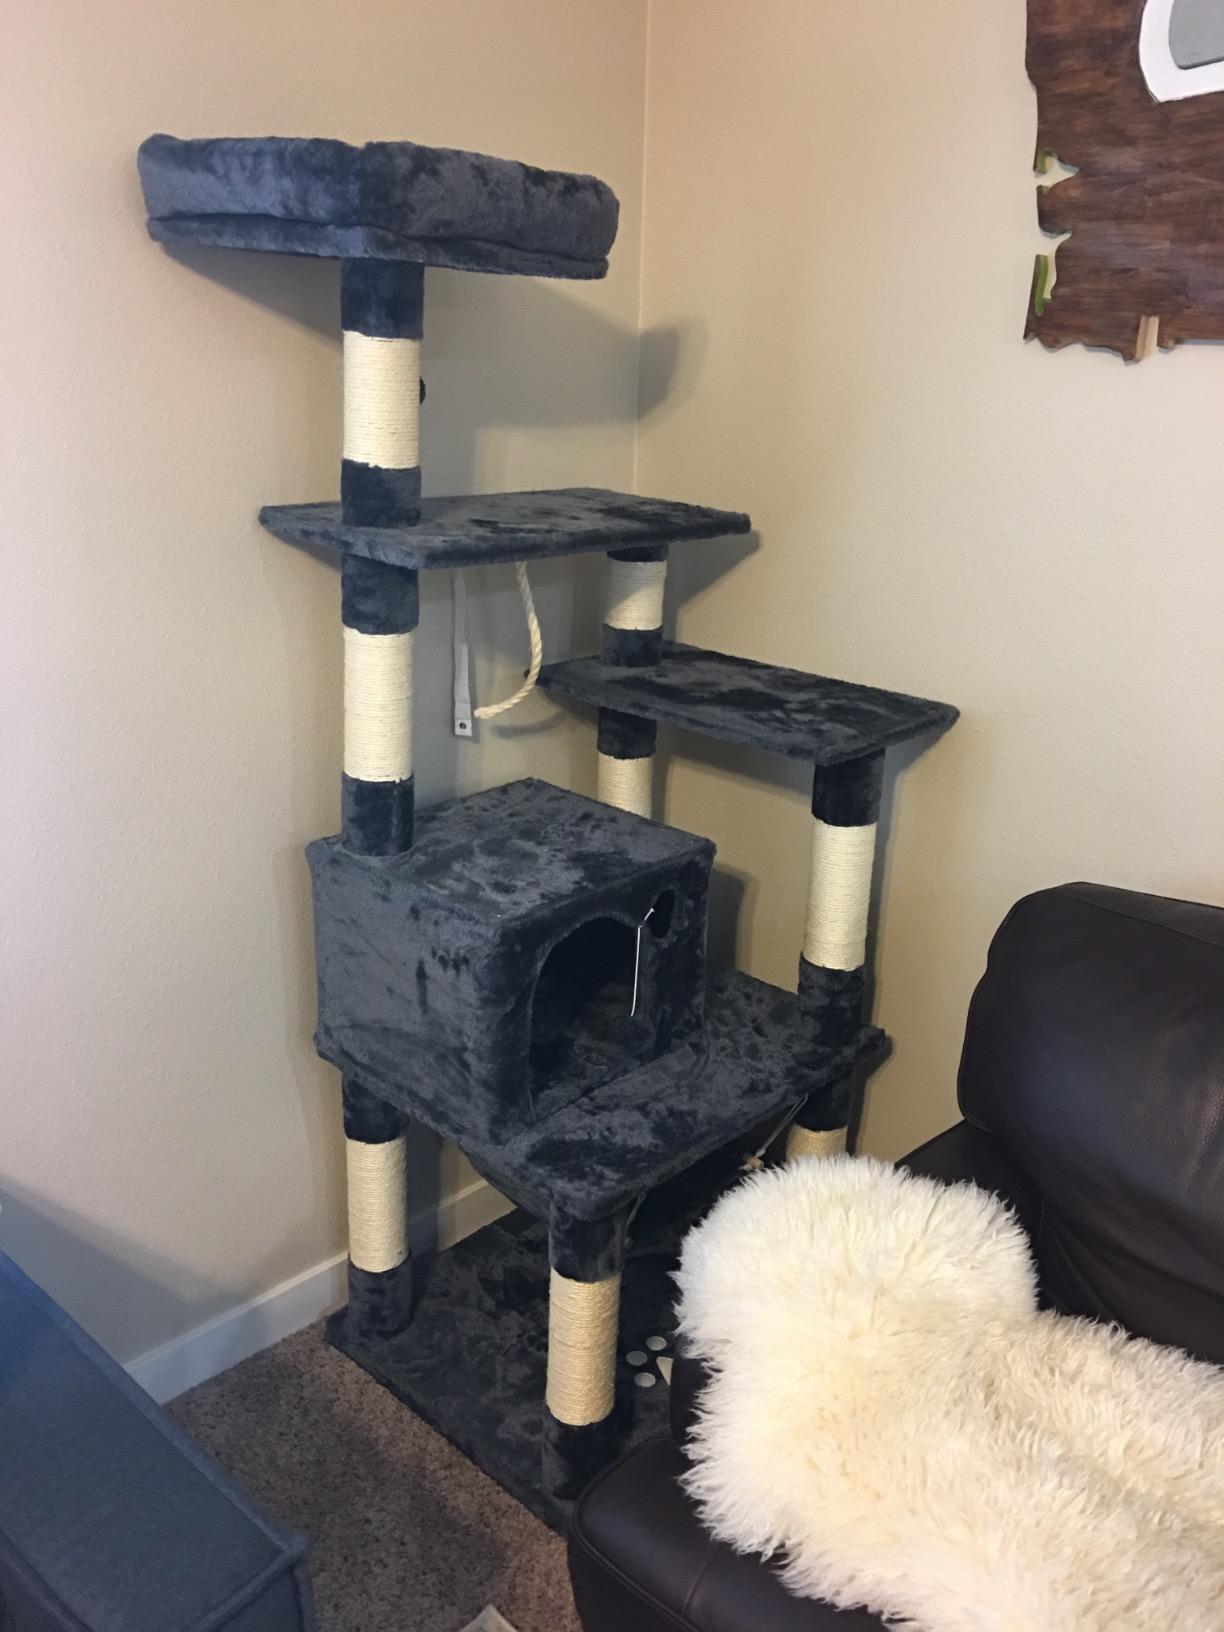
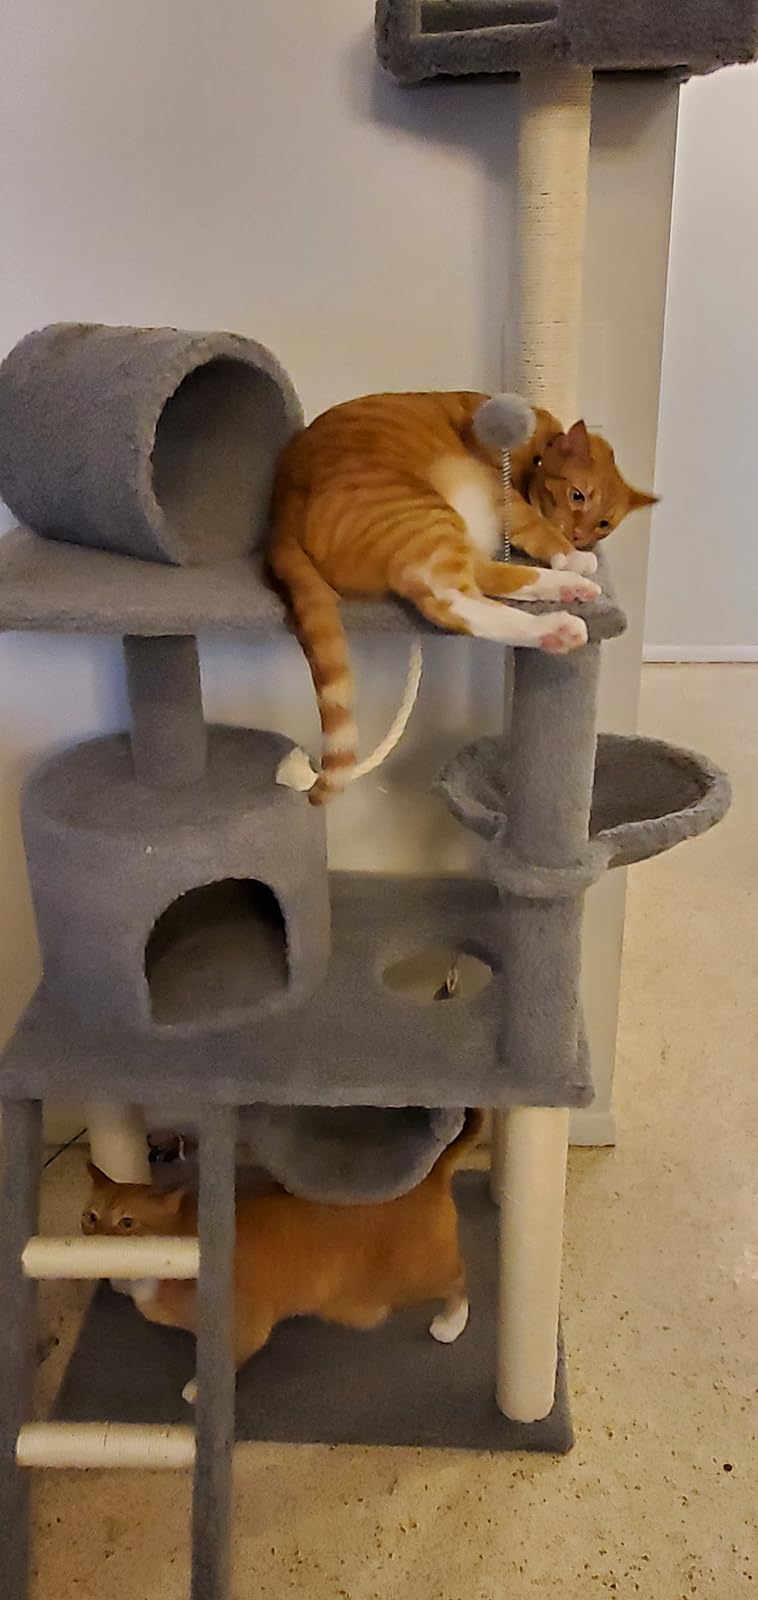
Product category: items_cat tree
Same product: no